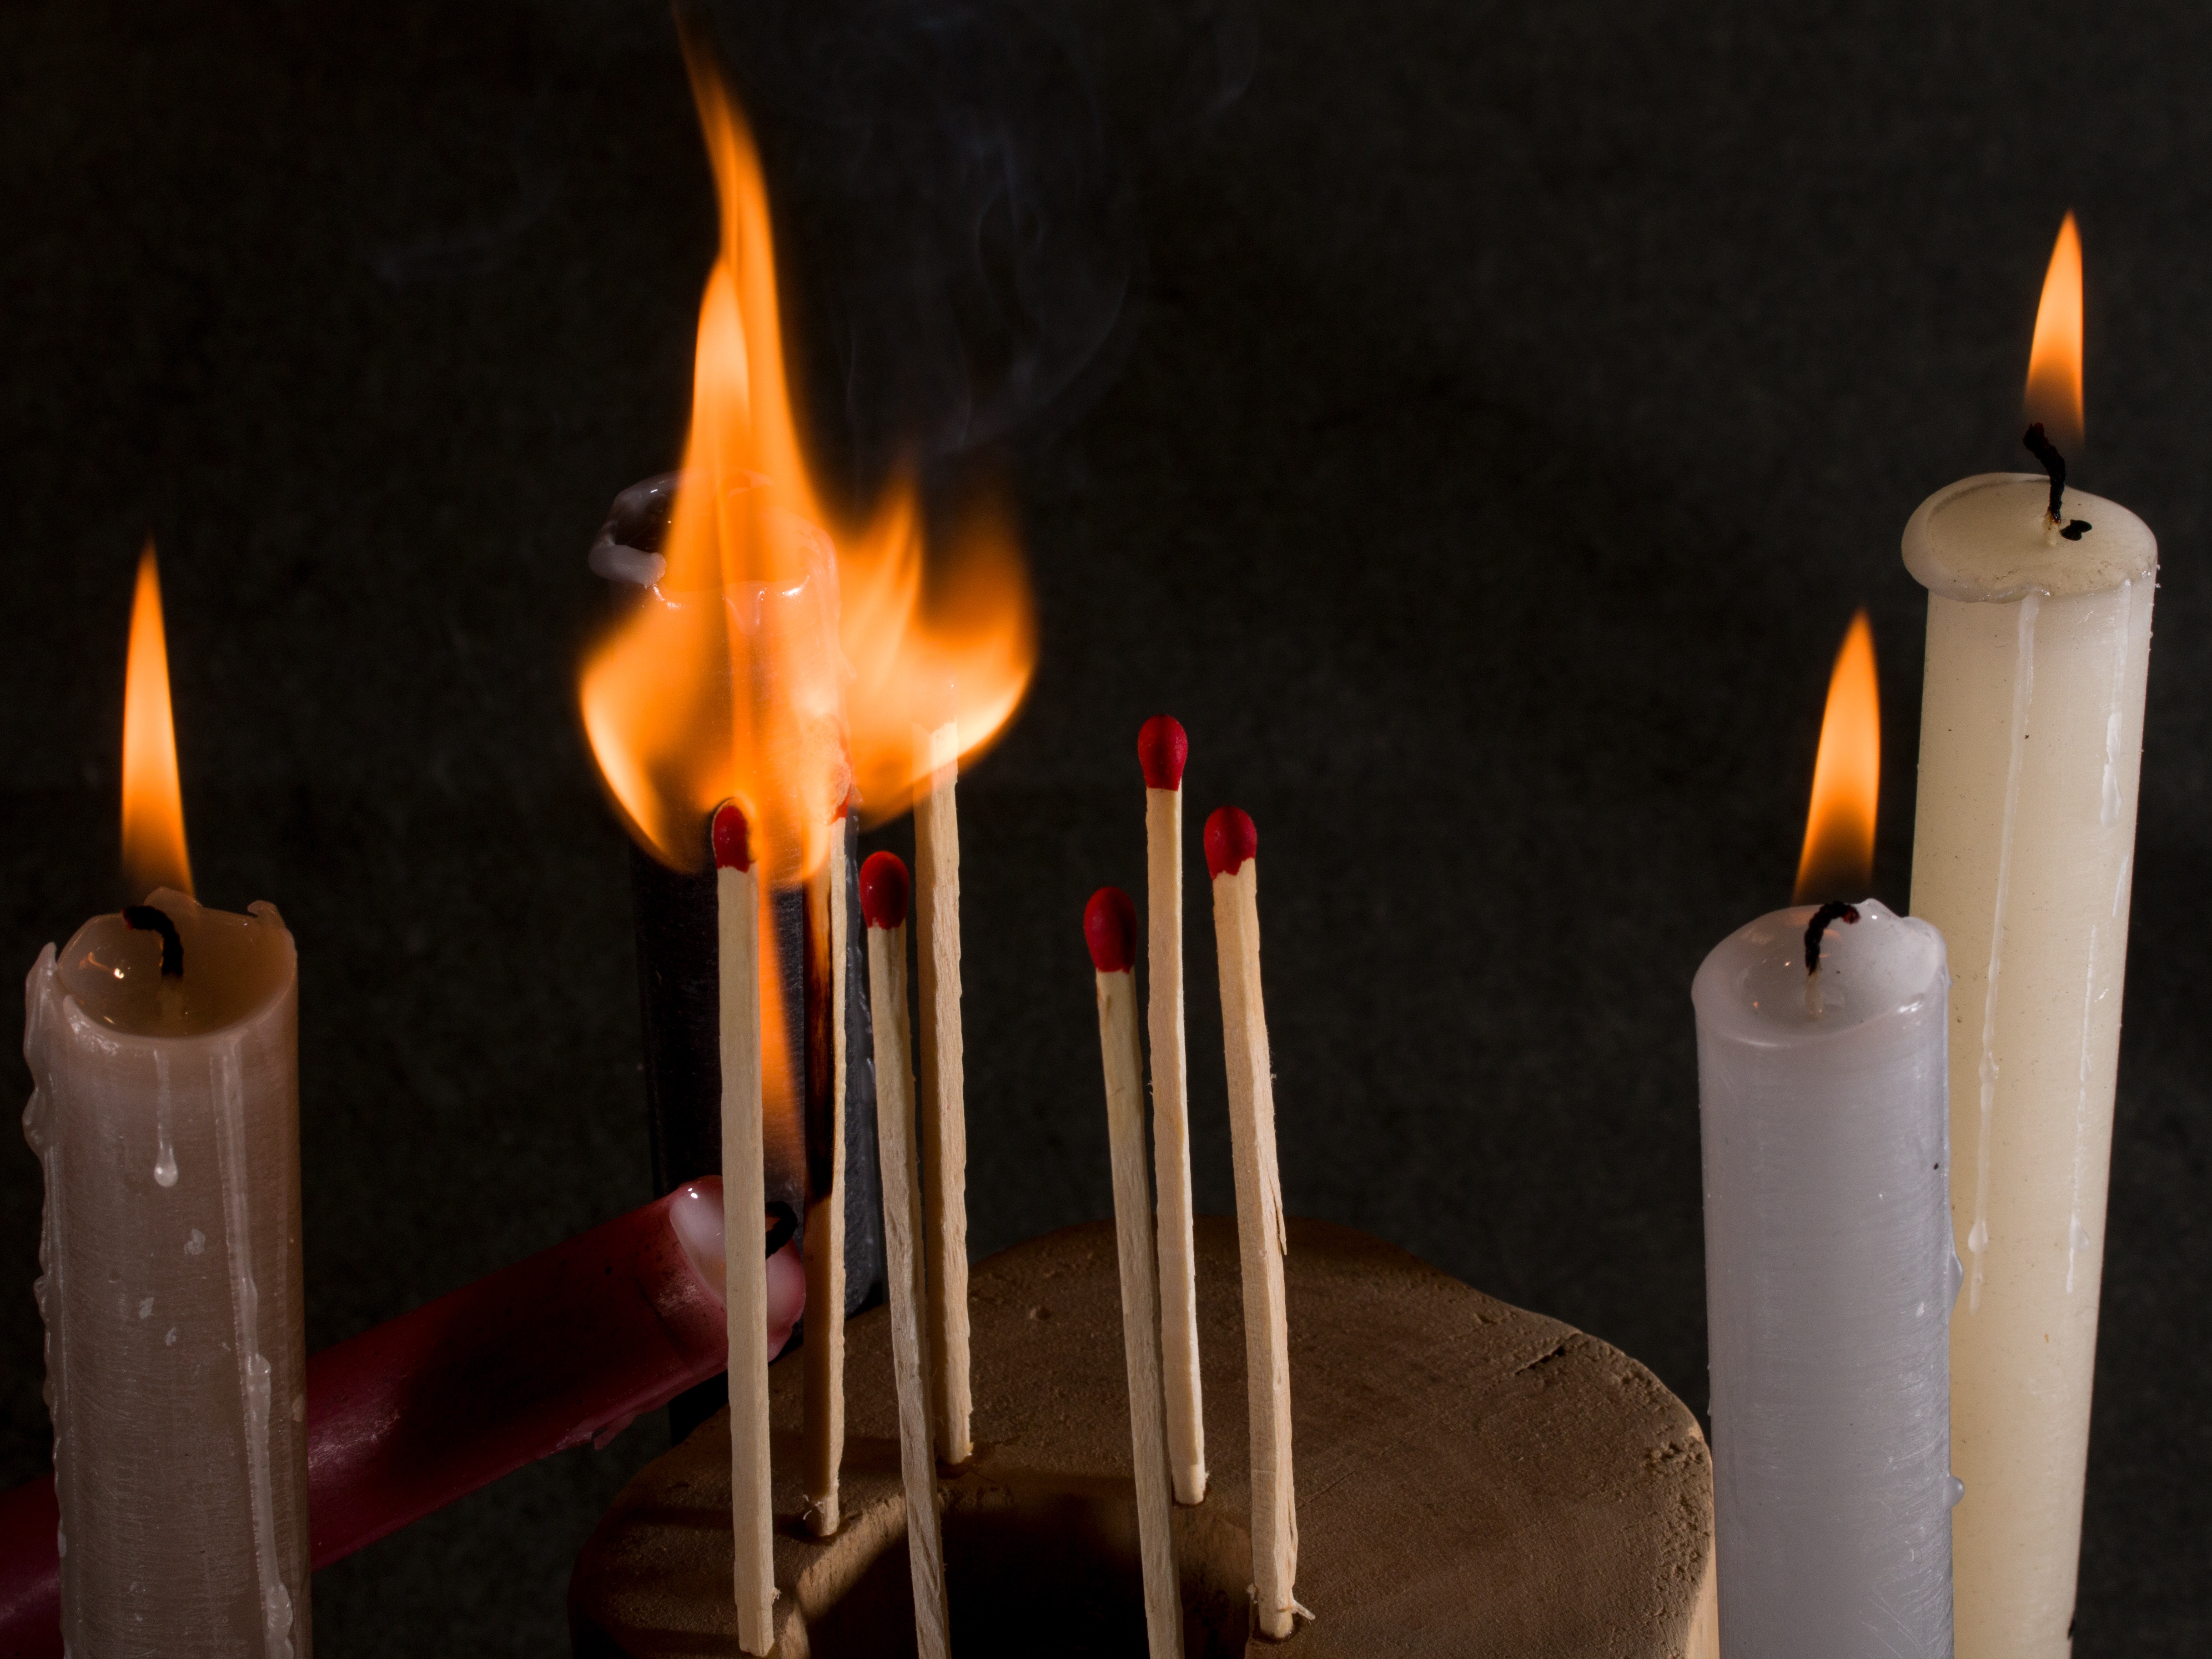
light, kindle, flame, fire, candle, lighting, candles, matches